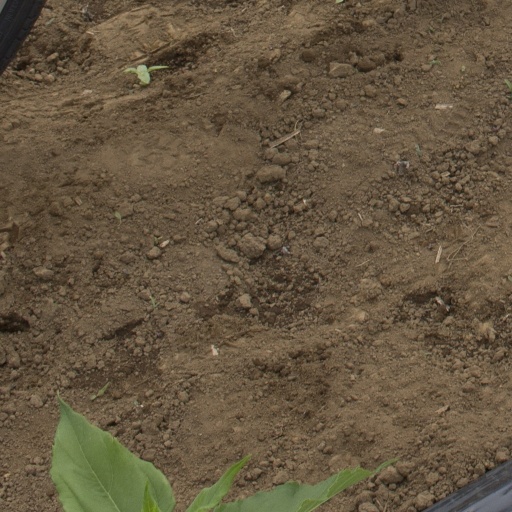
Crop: Jerusalem artichoke